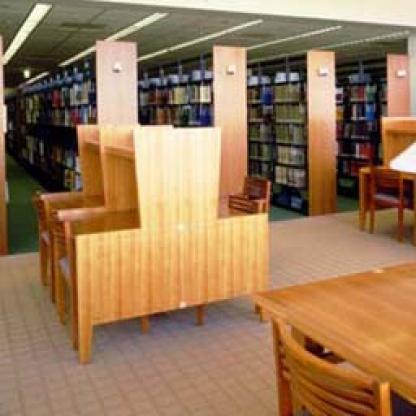
Scene: Indoor